Constitution of Bhutan

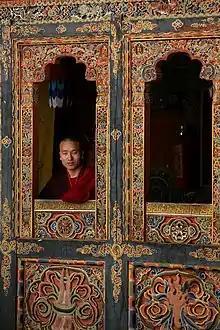
Bhutanese Buddhist monk looking out of the window of a monastery.

The Constitution provides a procedural framework for a Council of Regency. A Council of Regency is established when the King has temporarily relinquished, by Proclamation, the exercise of the Royal Prerogatives; or when it has been resolved by at least three-fourths of the total number of members of Parliament in a joint sitting that the King is unable to exercise the Royal Prerogatives by reason of temporary physical or mental infirmity; or the King abdicates or dies and the successor to the throne has not attained the age 21. These provisions are effective until the royal heir presumptive reaches age 21 and becomes Regent by right.